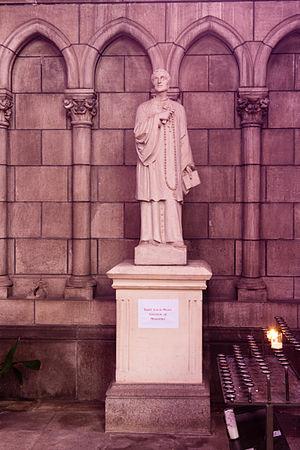
Statue de saint Louis-Marie Grignion de Montfort dans la chapelle à l'ouest du chœur de la basilique Notre Dame de Bonne Nouvelle de Rennes.